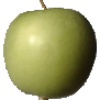
Label: Apple Granny Smith 1